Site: brandenburg
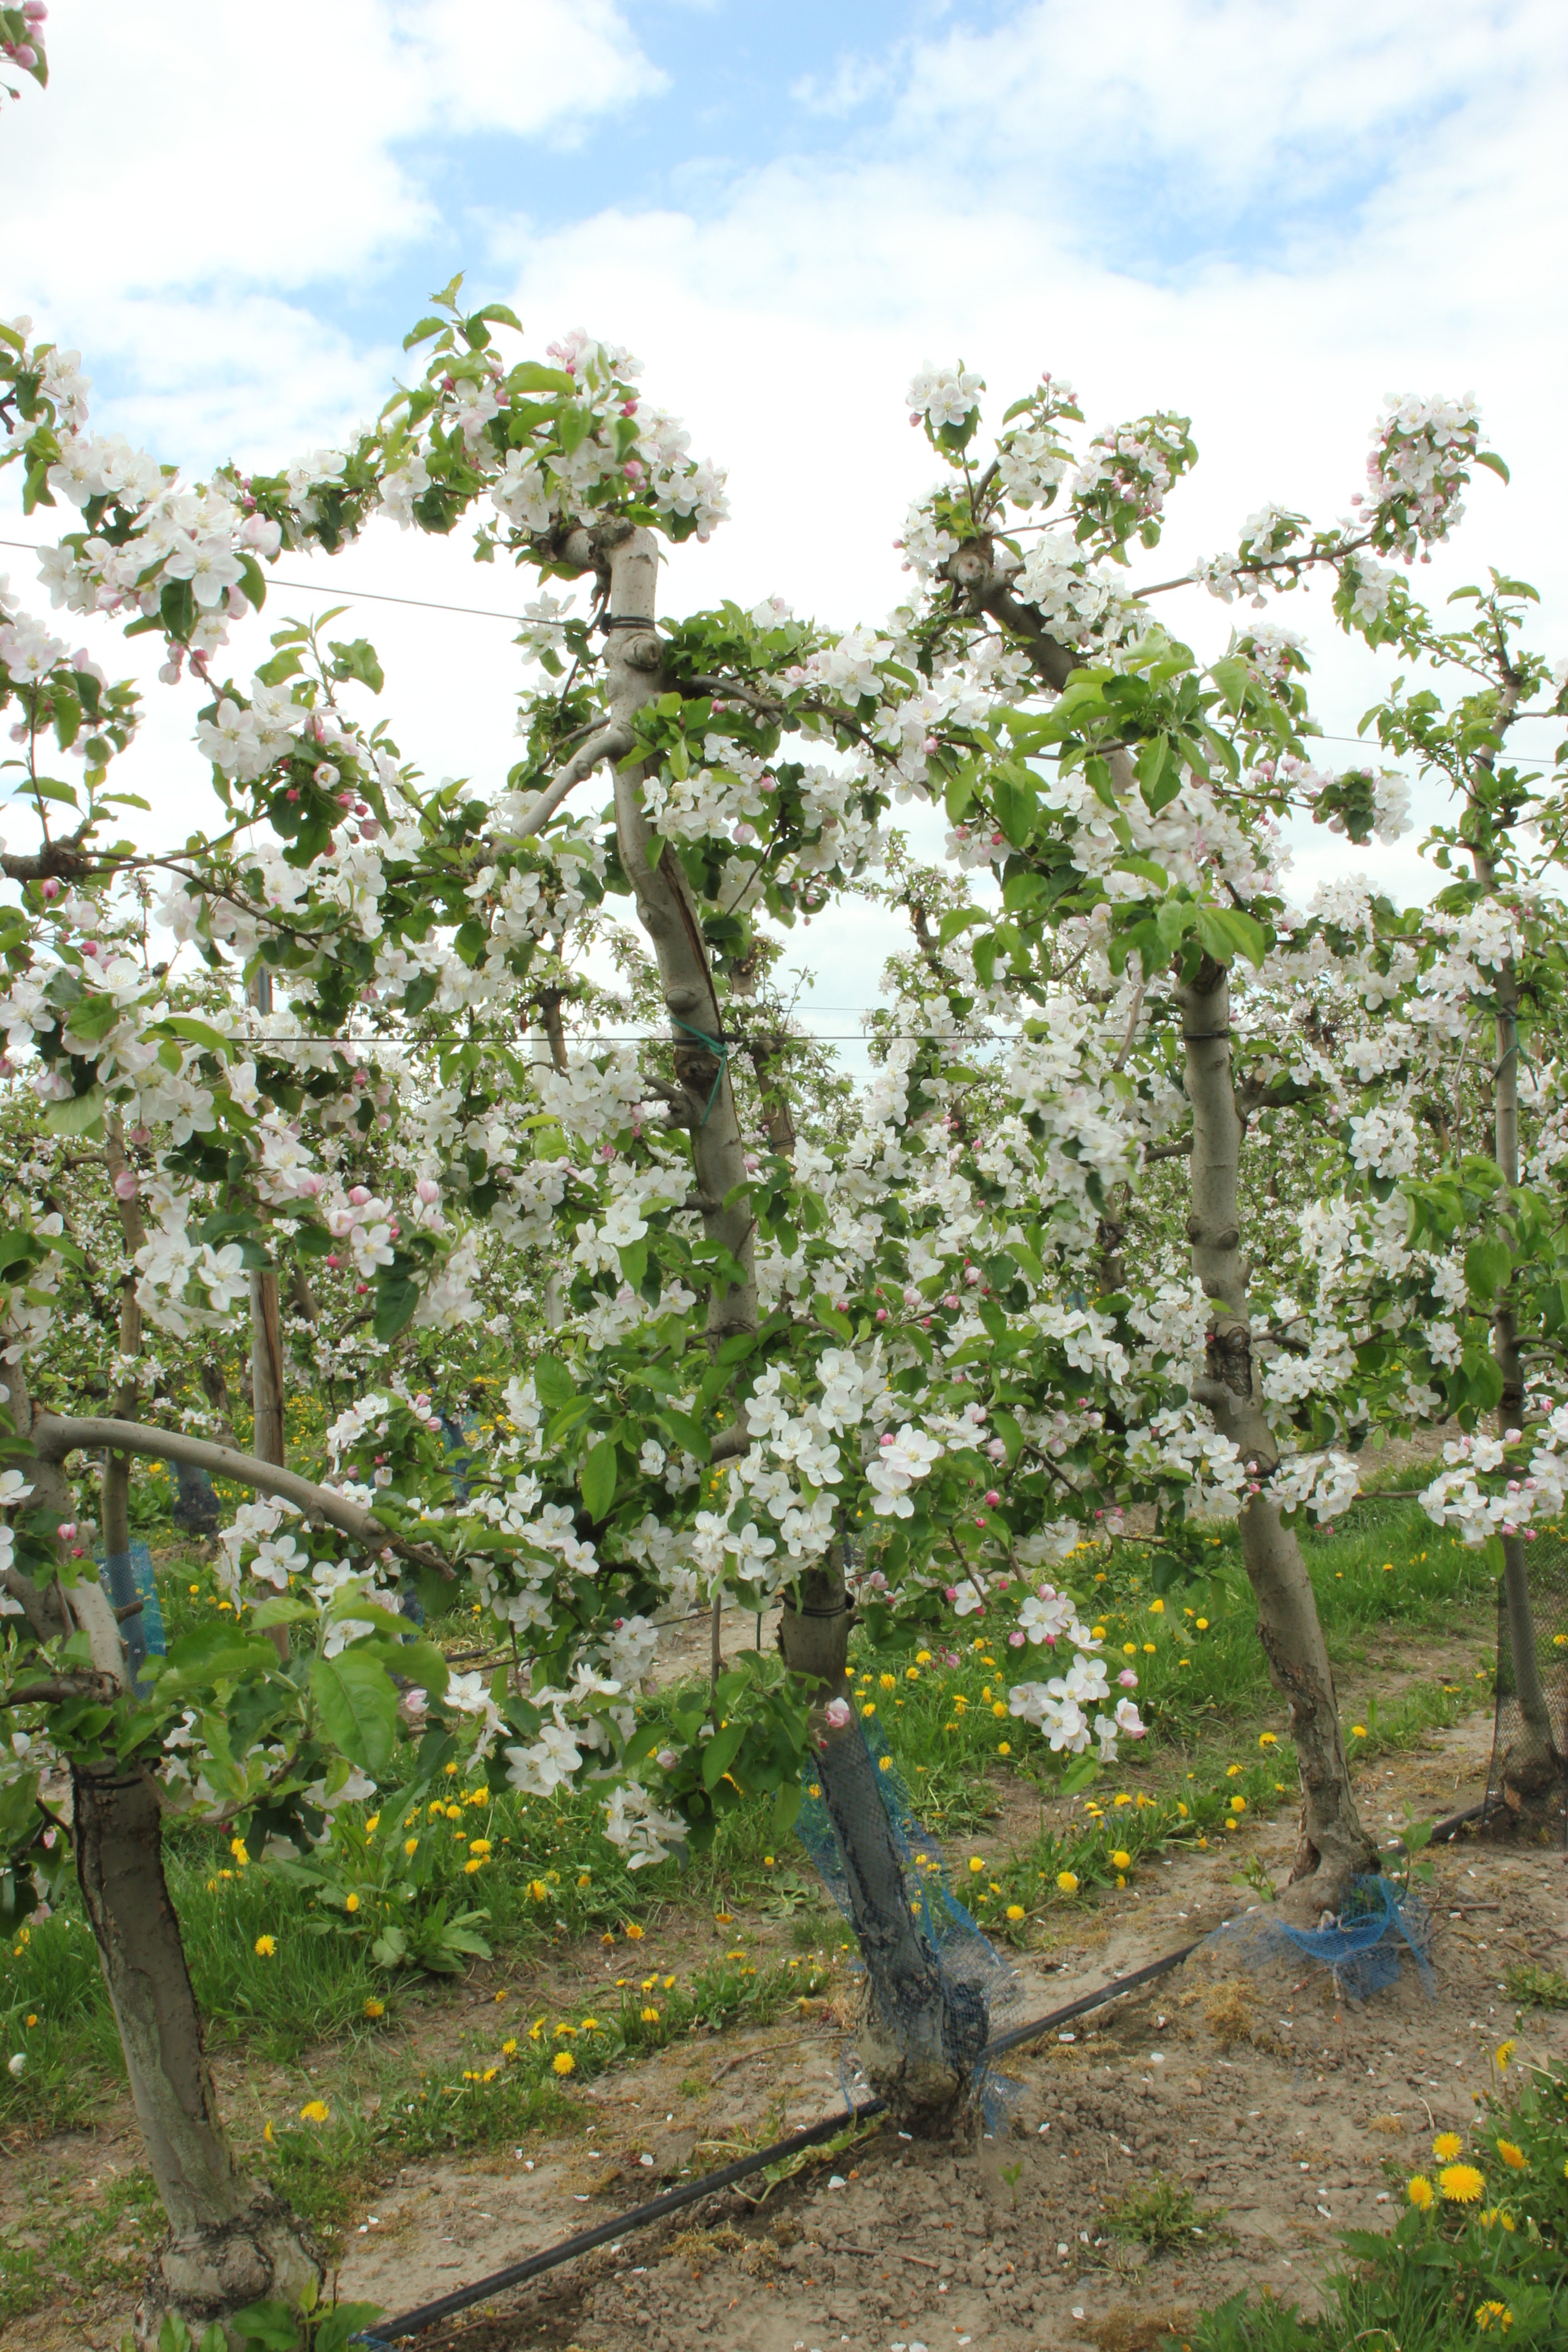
Growth stage (BBCH 65): Flowering